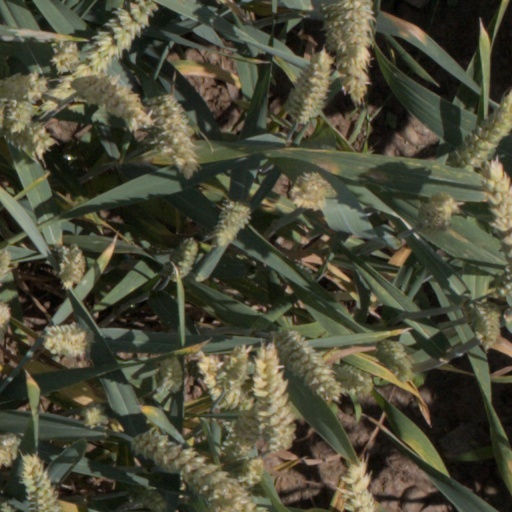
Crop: wheat